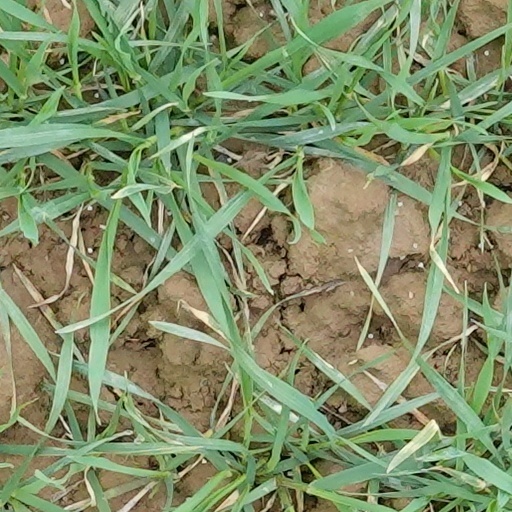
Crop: wheat